Geislinger coupling

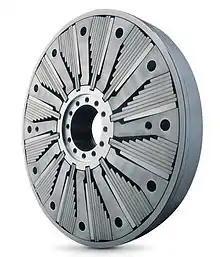
The Geislinger coupling is a torsional elastic, high-damping steel spring coupling with hydrodynamic damping. High reliability, long intervals between overhauls, and low life-cycle cost are its main advantages.

The Geislinger coupling is an all-metal coupling for rotating shafts. It is elastic in torsion, allowing it to absorb torsional vibration.